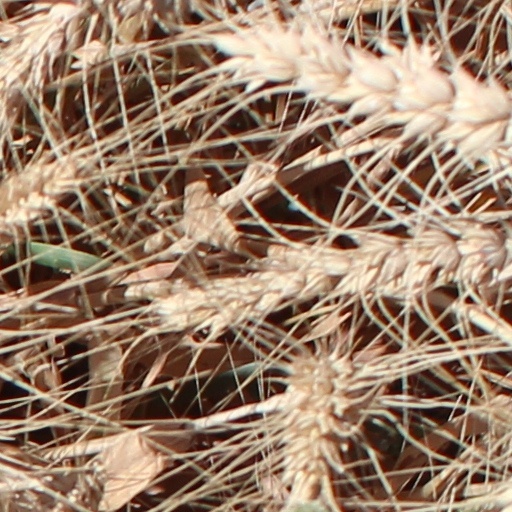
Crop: wheat